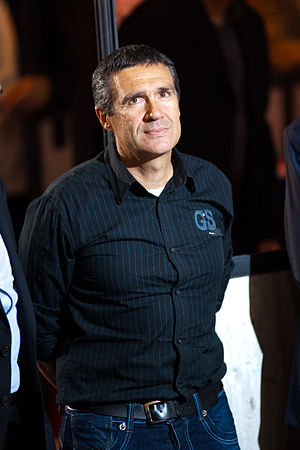
Adriano Baffi
Adriano Baffi i 2011.
Adriano Baffi er en italiensk forhenværende cykelrytter, og nuværende teknisk direktør for holdet Trek-Segafredo.